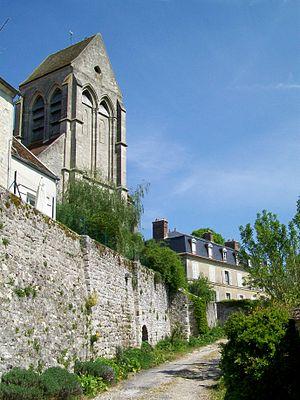
La tour de l'église Saint-Martin, et à droite, le château de la Boissière. Sans intérêt architectural, son domaine occupe tout le versant sud de la butte et la vallée de la Nonette à l'entrée du village en venant de Fontaine-Chaalis.
Borest est une commune française située dans le département de l'Oise en région Hauts-de-France.
L'église Saint-Martin est une église catholique paroissiale située à Borest, dans le département de l'Oise, en France. Son histoire reste mal connue. L'intéressant portail du milieu du XIIᵉ siècle est la partie la plus ancienne de l'église. Le chœur au chevet plat éclairé par un triplet, ses deux chapelles latérales et le petit clocher forment un ensemble cohérent de style gothique, qui se distingue par son dépouillement raffiné, et tire son influence de l'architecture cisterciennes et de l'abbatiale de Chaalis toute proche. La nef et son unique bas-côté ont été reconstruites au second quart du XVIᵉ siècle dans le style gothique flamboyant, et sont également d'une construction soignée, même si les contraintes économiques ont obligé de concentrer l'effort décoratif sur l'intérieur. L'église Saint-Martin a été inscrite aux monuments historiques par arrêté du 5 avril 1930, et se trouve globalement dans un bon état de conservation. Elle est aujourd'hui affiliée à la paroisse Saint-Rieul de Senlis, et les messes dominicales y sont célébrées le samedi précédant le deuxième dimanche du mois.